Banksy

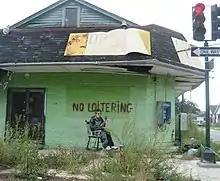
Work on building in the Lower Ninth Ward of New Orleans, August 2008

A stencil painting attributed to Banksy appeared at a vacant petrol station in the Ensley neighbourhood of Birmingham, Alabama on 29 August as Hurricane Gustav approached the New Orleans area. The painting, depicting a hooded member of the Ku Klux Klan hanging from a noose, was quickly covered with black spray paint and later removed altogether.